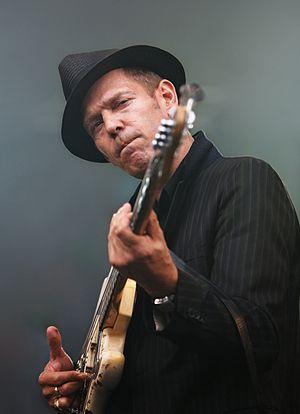
Le chanteur Paul Simonon aux Eurockéennes de 2007.
Sandinista! est le quatrième album studio du groupe britannique The Clash, édité par CBS Records et sorti le 12 décembre 1980 au Royaume-Uni. Ce triple album contient trente six titres, six sur chaque face.